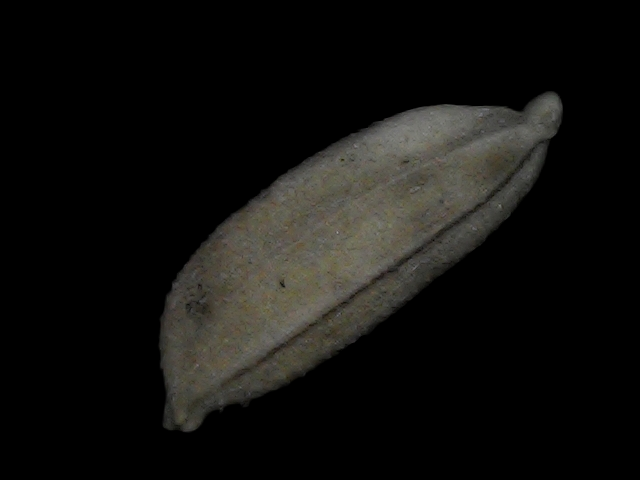
Rice variety: Bd72